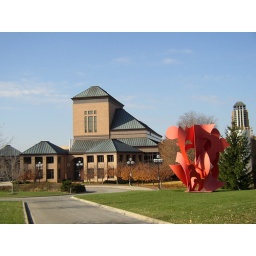
This building was under construction when I was a student. It looks nice with the abstract red monument in the front.